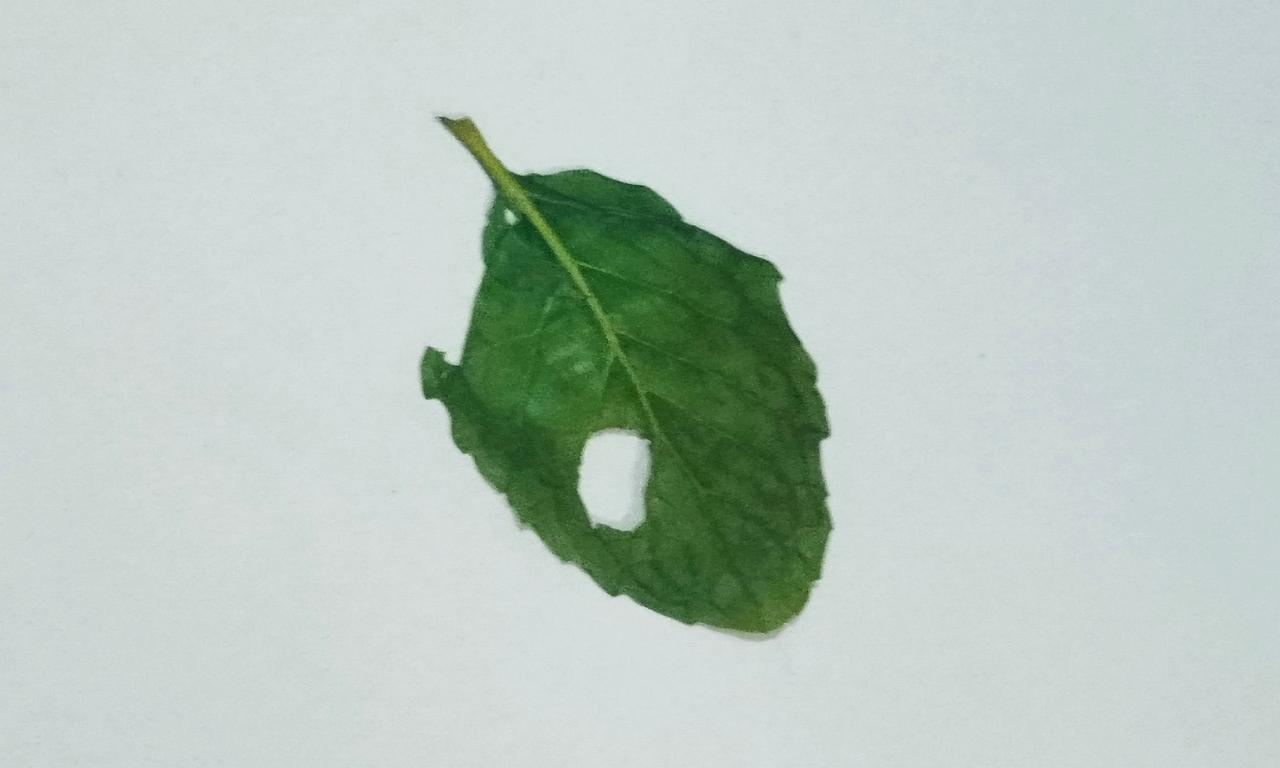
Label: Dried